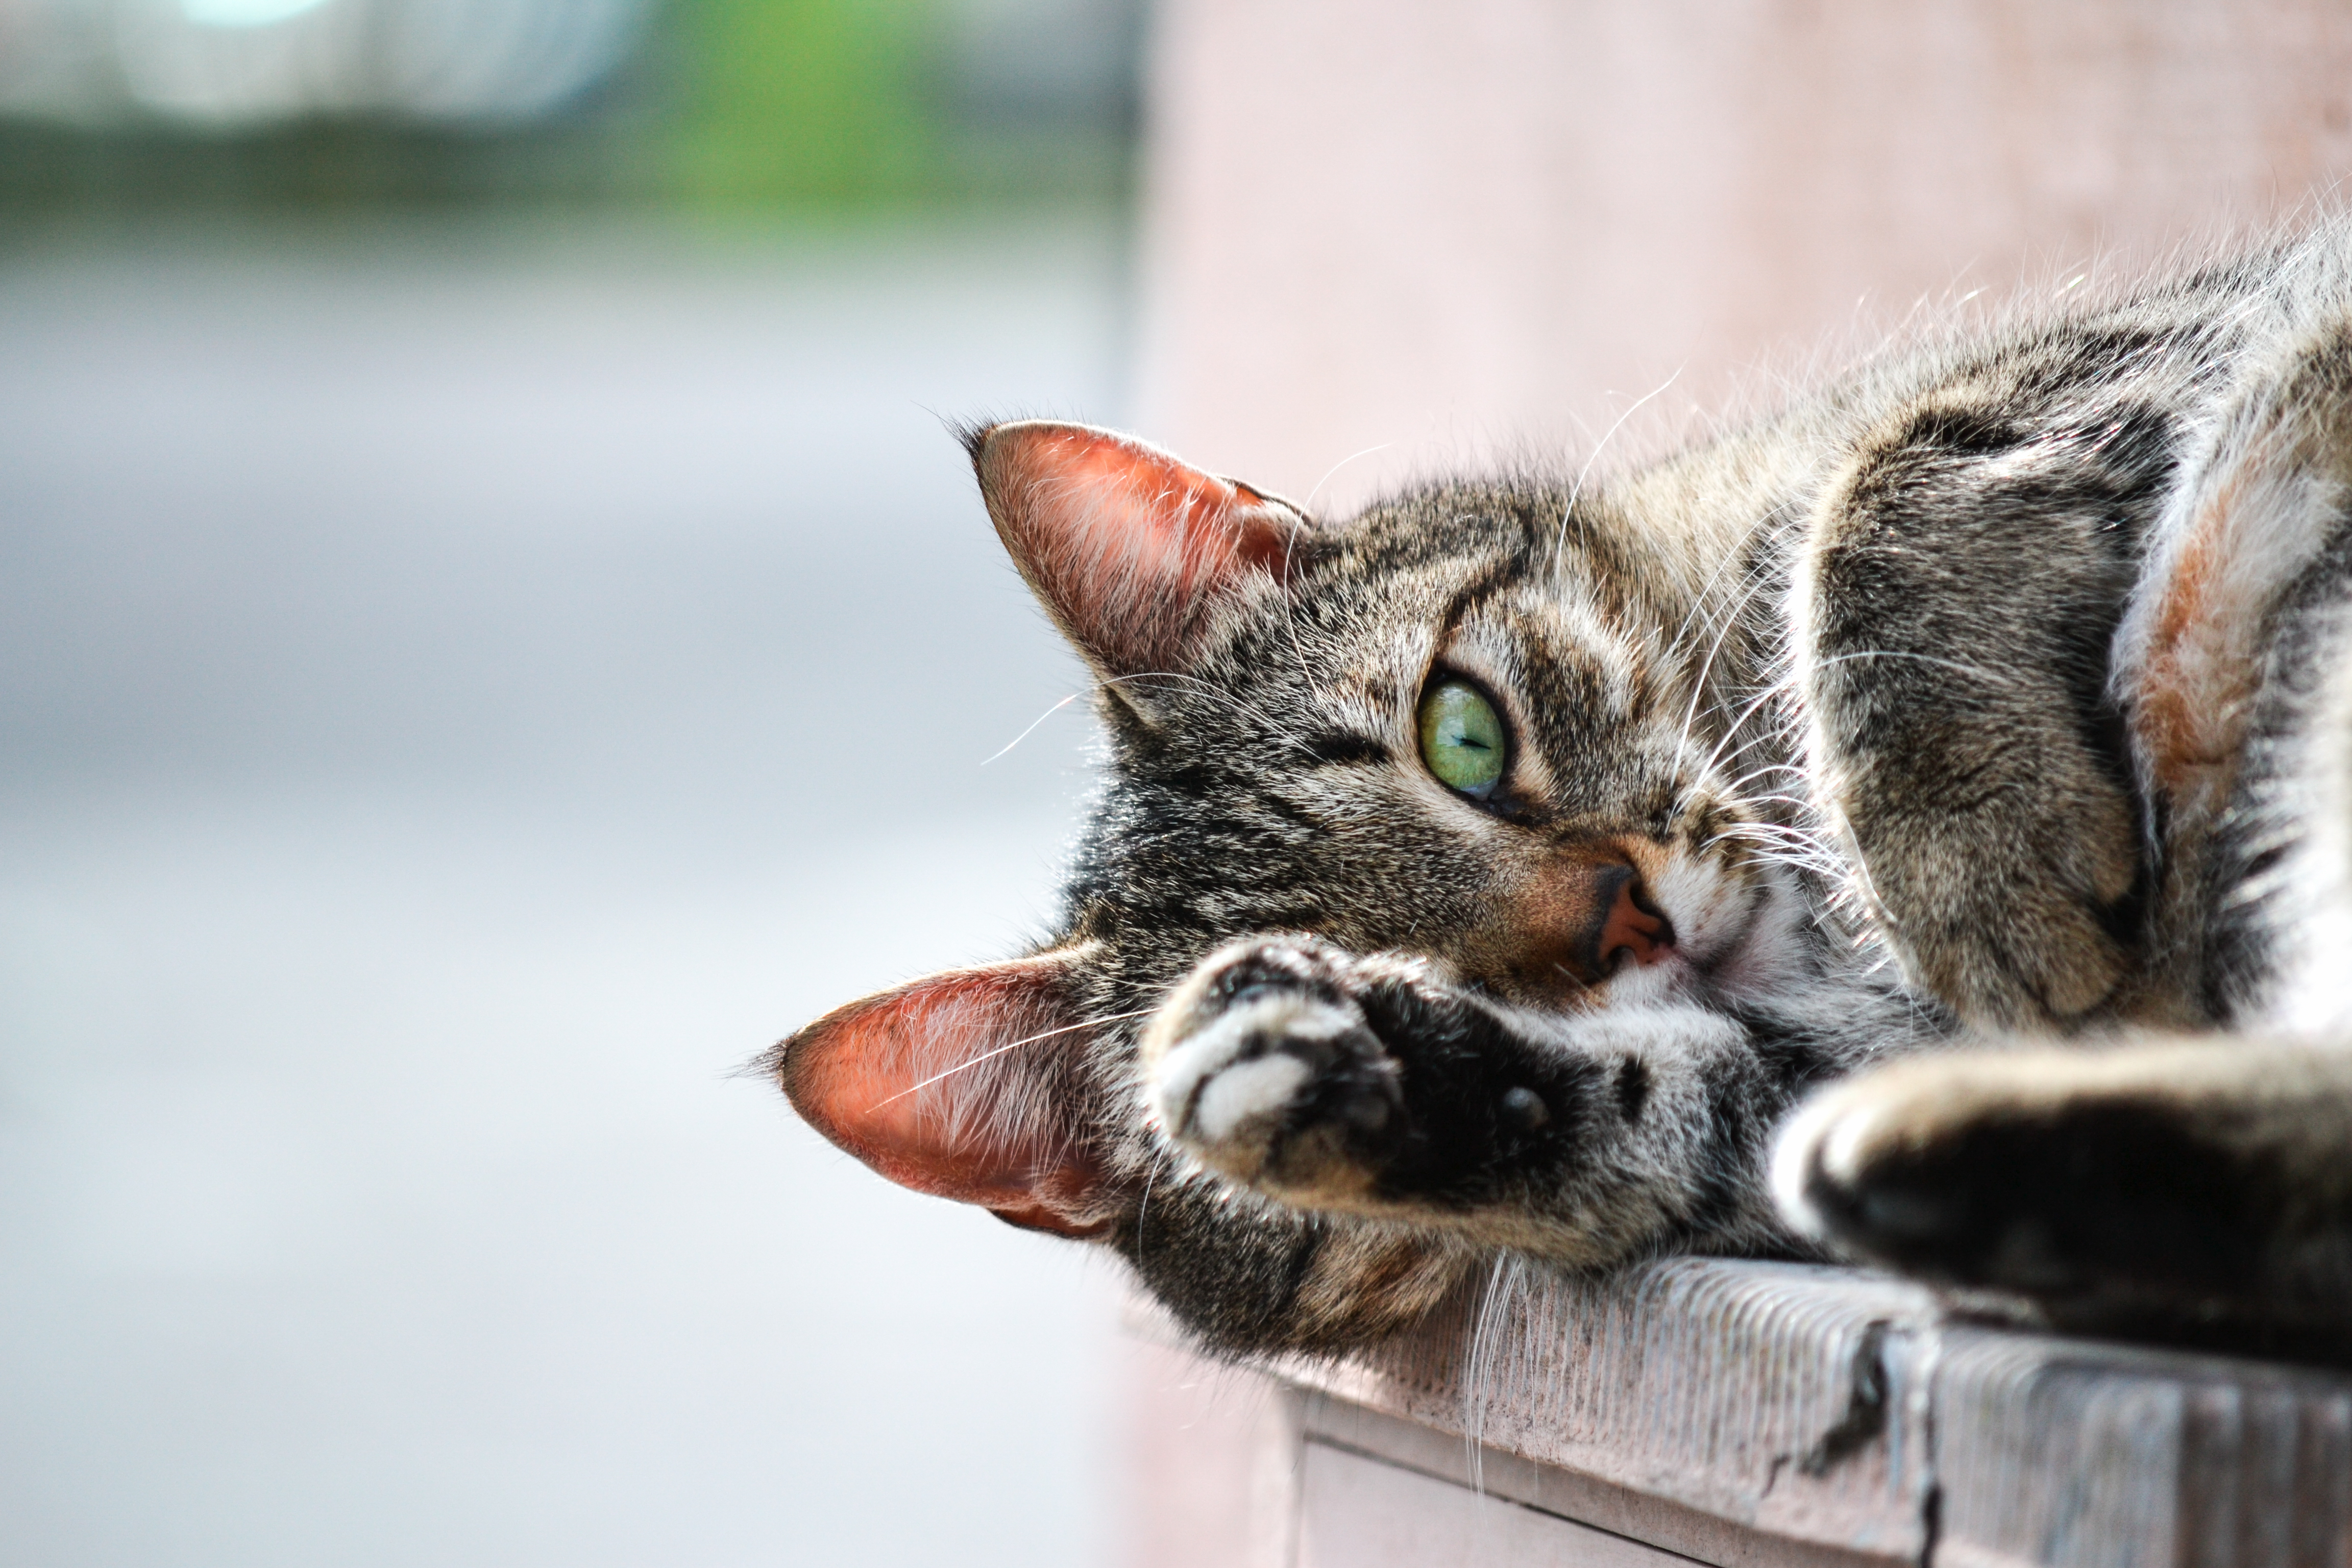
pet, fur, kitten, cat, tabby, mammal, fauna, close up, whiskers, vertebrate, tabby cat, bengal, european shorthair, small to medium sized cats, cat like mammal